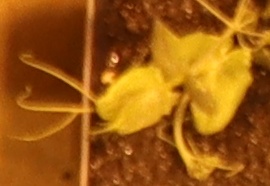
Label: Field Pea